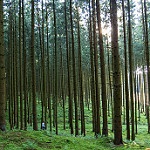
Scene: Outdoor